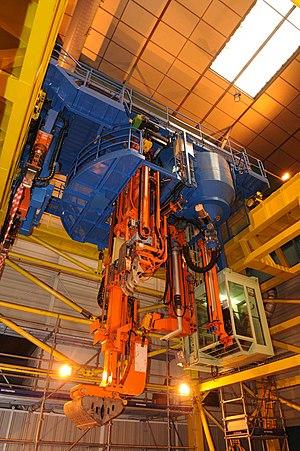
MSE 2012 France
Fives ECL est une entreprise française basée à Ronchin, France. Depuis sa création en 1947 par trois ingénieurs, elle a connu de nombreux changements qui l’ont amenée à la spécialisation d’équipements pour la production de l'aluminium et à sa position de leader dans cette industrie.